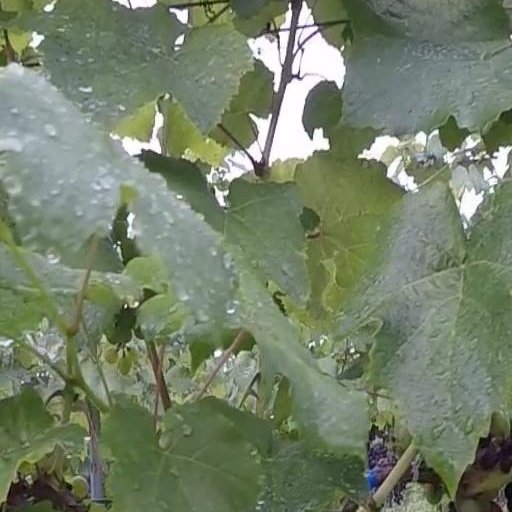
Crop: grape